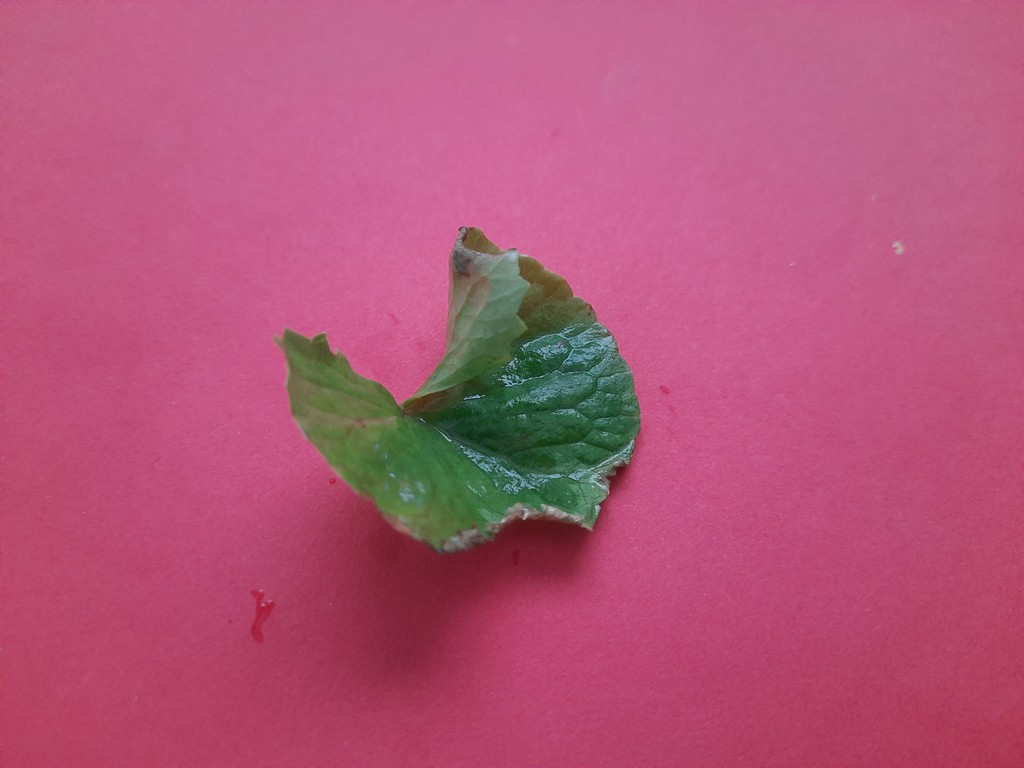
Label: Unhealthy